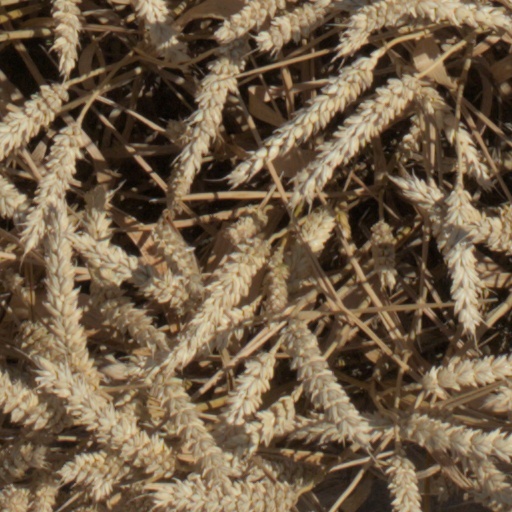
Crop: wheat